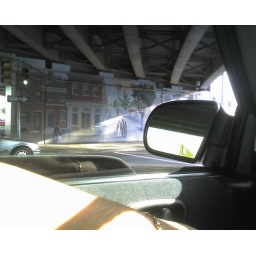
The drive to pick up my scooter from PhiladelphiaScooters.com. (Minor adjustment)Murial under the bridge on 6th street